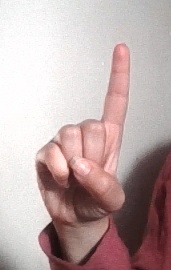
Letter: bb